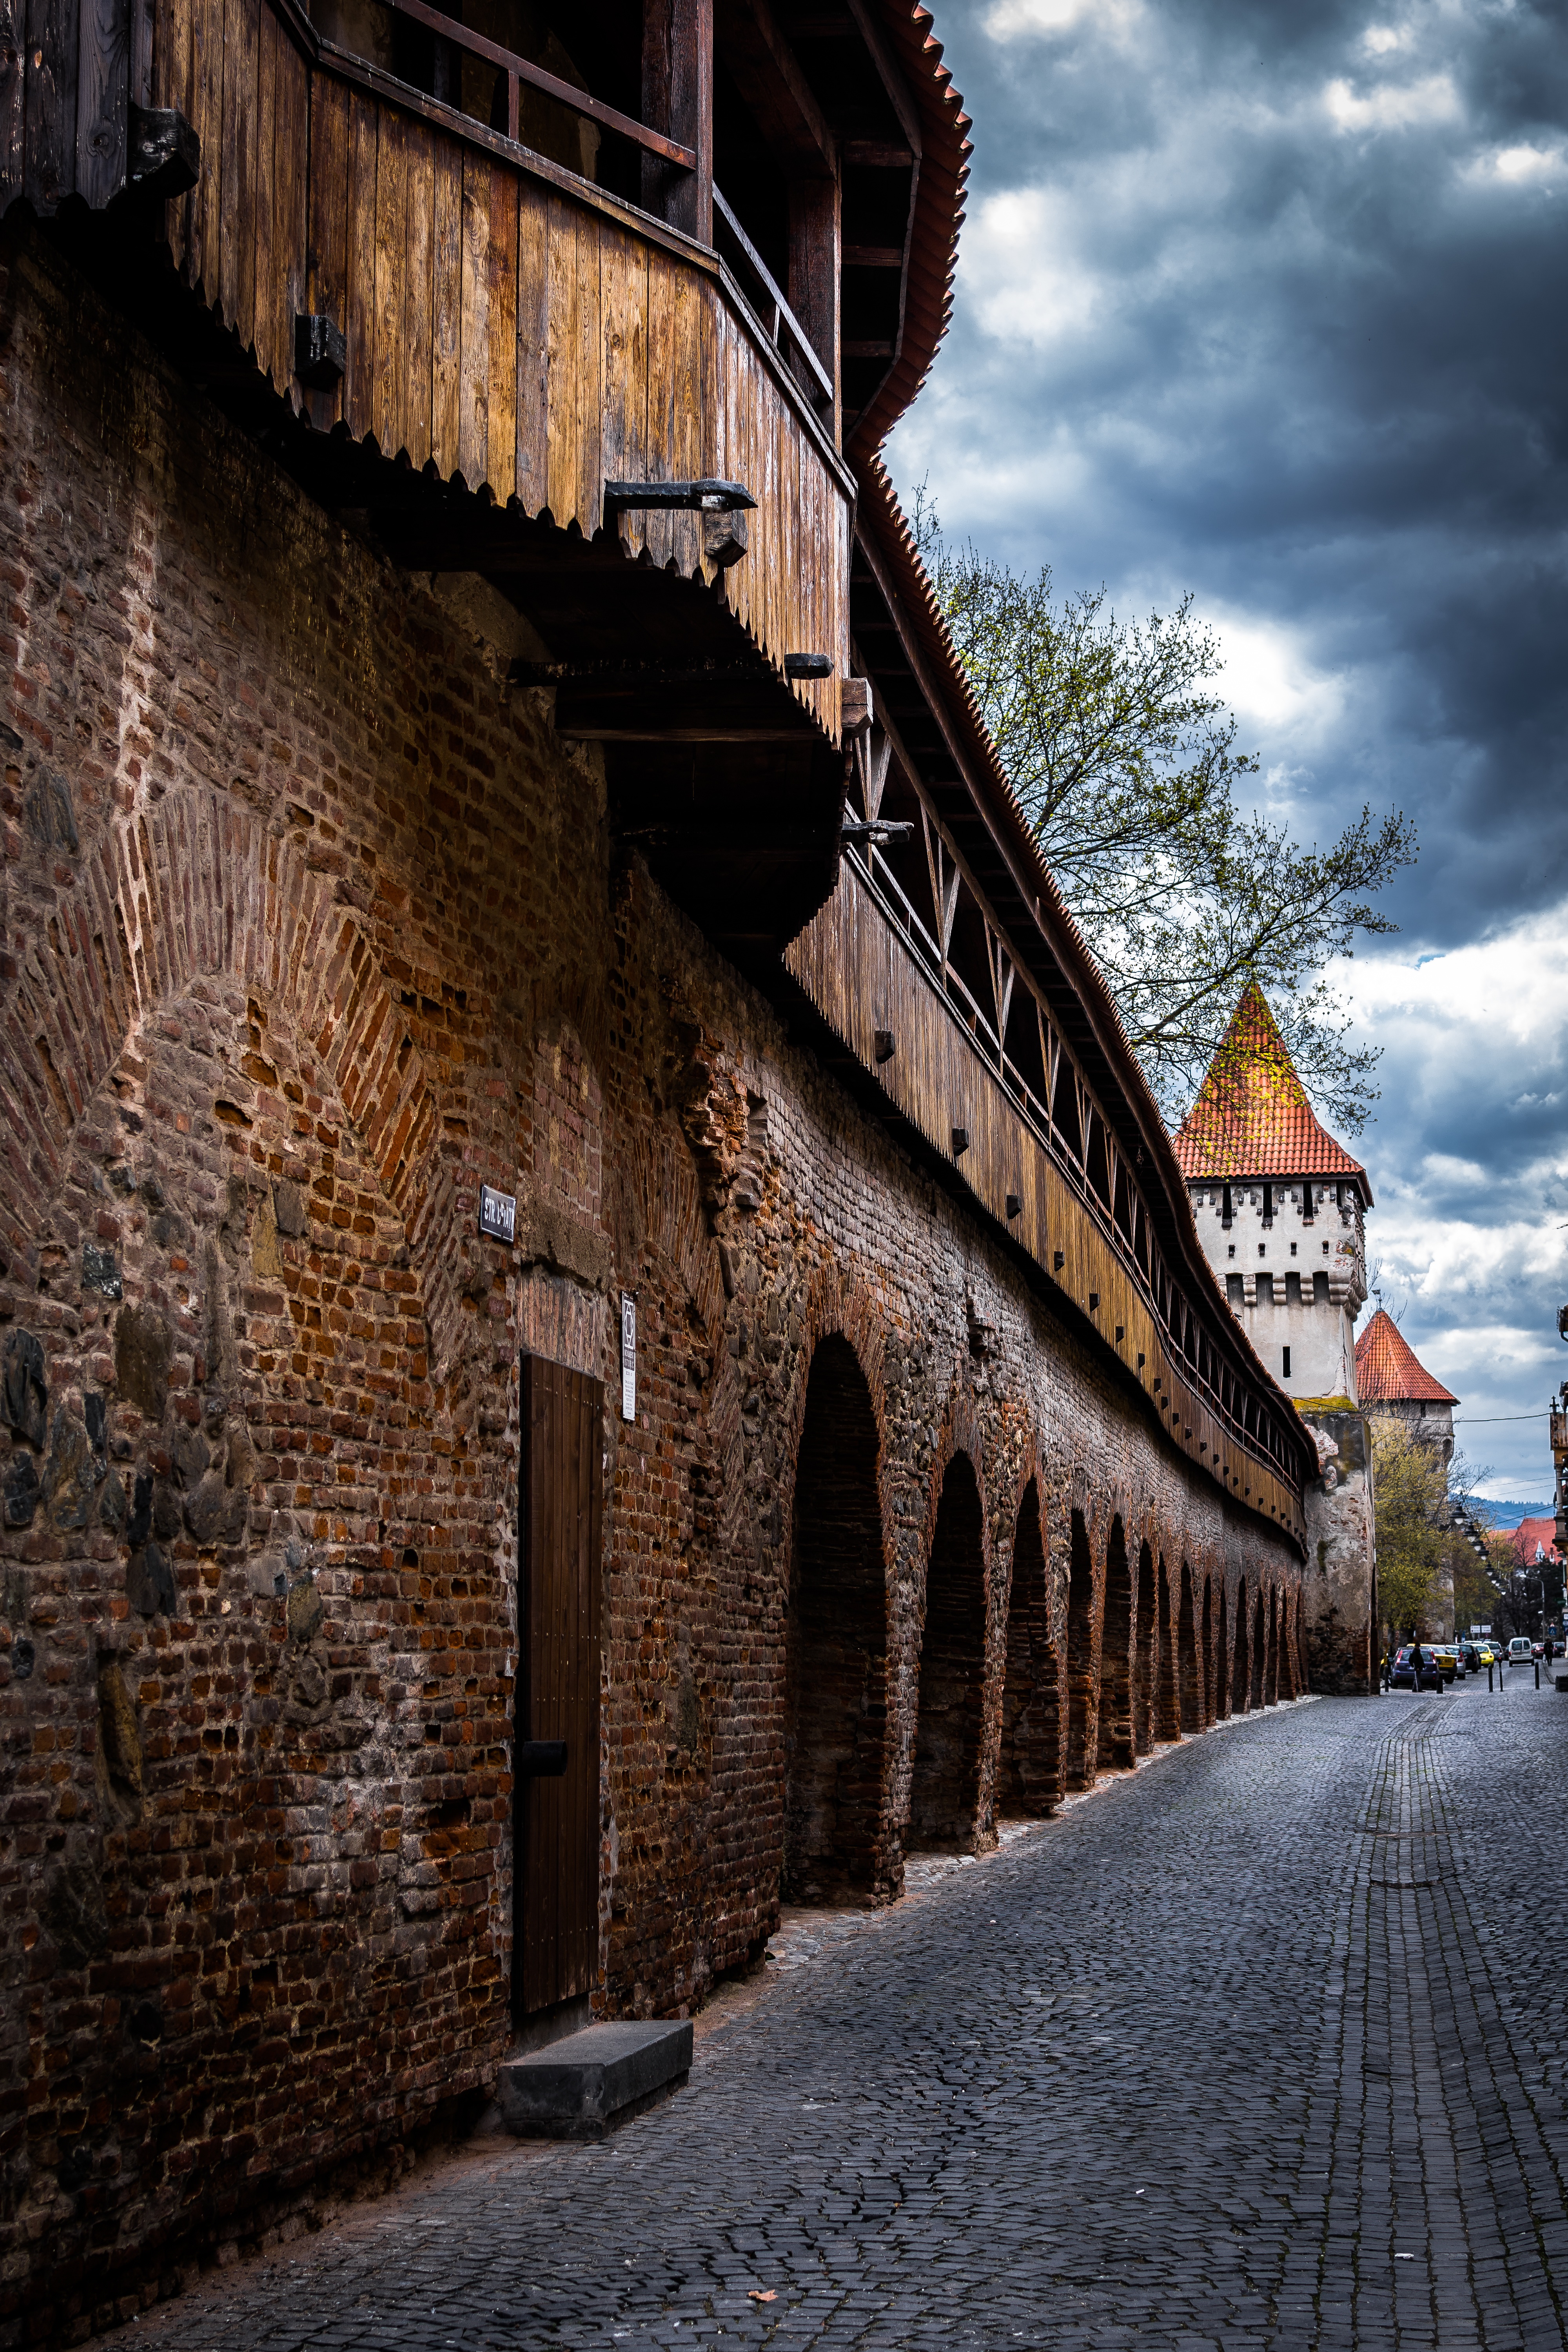
winter, road, street, town, alley, city, wall, cityscape, travel, transport, evening, season, infrastructure, urban area, human settlement